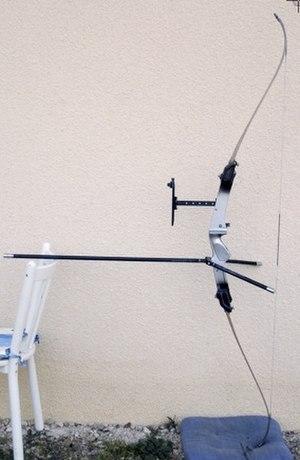
Arc recurve ou classique avec stabilisateur, viseur et repose-flèche Русский: Олимпийский лук со стабилизатором
L'arc est une arme de trait destinée à lancer des flèches. Il est constitué principalement d'une pièce courbe flexible qui emmagasine et restitue l'énergie comme un ressort, et d'une corde qui permet l'armement de l'arc, puis la transmission de l'impulsion à la flèche lors de la détente. L'entraînement à l'usage de cette arme, à un niveau amateur ou professionnel, est appelé le tir à l'arc ou, anciennement, l'archerie. Un homme qui tire à l'arc est un archer, une femme est une archère. Le mot « archer » désignait autrefois un combattant dont l'arc était l'arme principale. L'arc a été massivement utilisé comme arme de guerre dès la Préhistoire et a conservé une grande importance en tant qu'équipement militaire jusqu'à l'époque moderne, où il est surpassé par les armes à feu. Pendant le Moyen Âge européen, la célèbre bataille de Crécy illustra l'importance du rôle des archers gallois équipés de longbow. Durant toute sa période d'utilisation, l'arc est aussi largement utilisé pour la chasse. De nos jours, le mot d'archer ou d'archère désigne des personnes pratiquant le tir à l'arc dans un but sportif et non plus militaire.